Salted Nut Roll

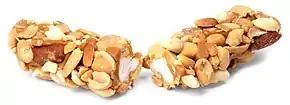
A Salted Nut Roll split

Salted Nut Roll is a candy bar made by the Pearson's Candy Company of Saint Paul, Minnesota and is available in the Midwestern United States.